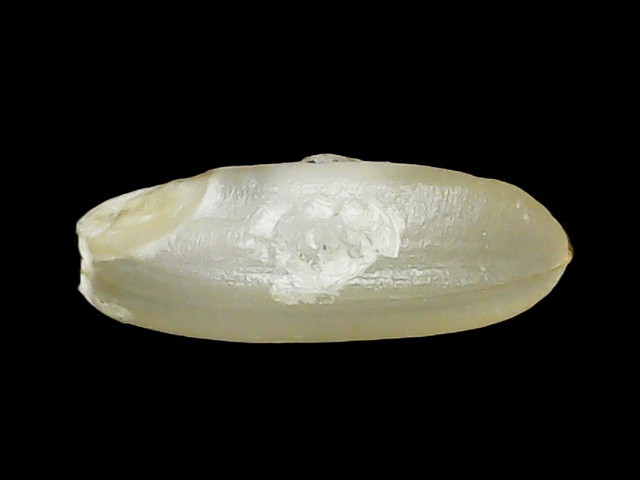
Rice variety: Binadhan10